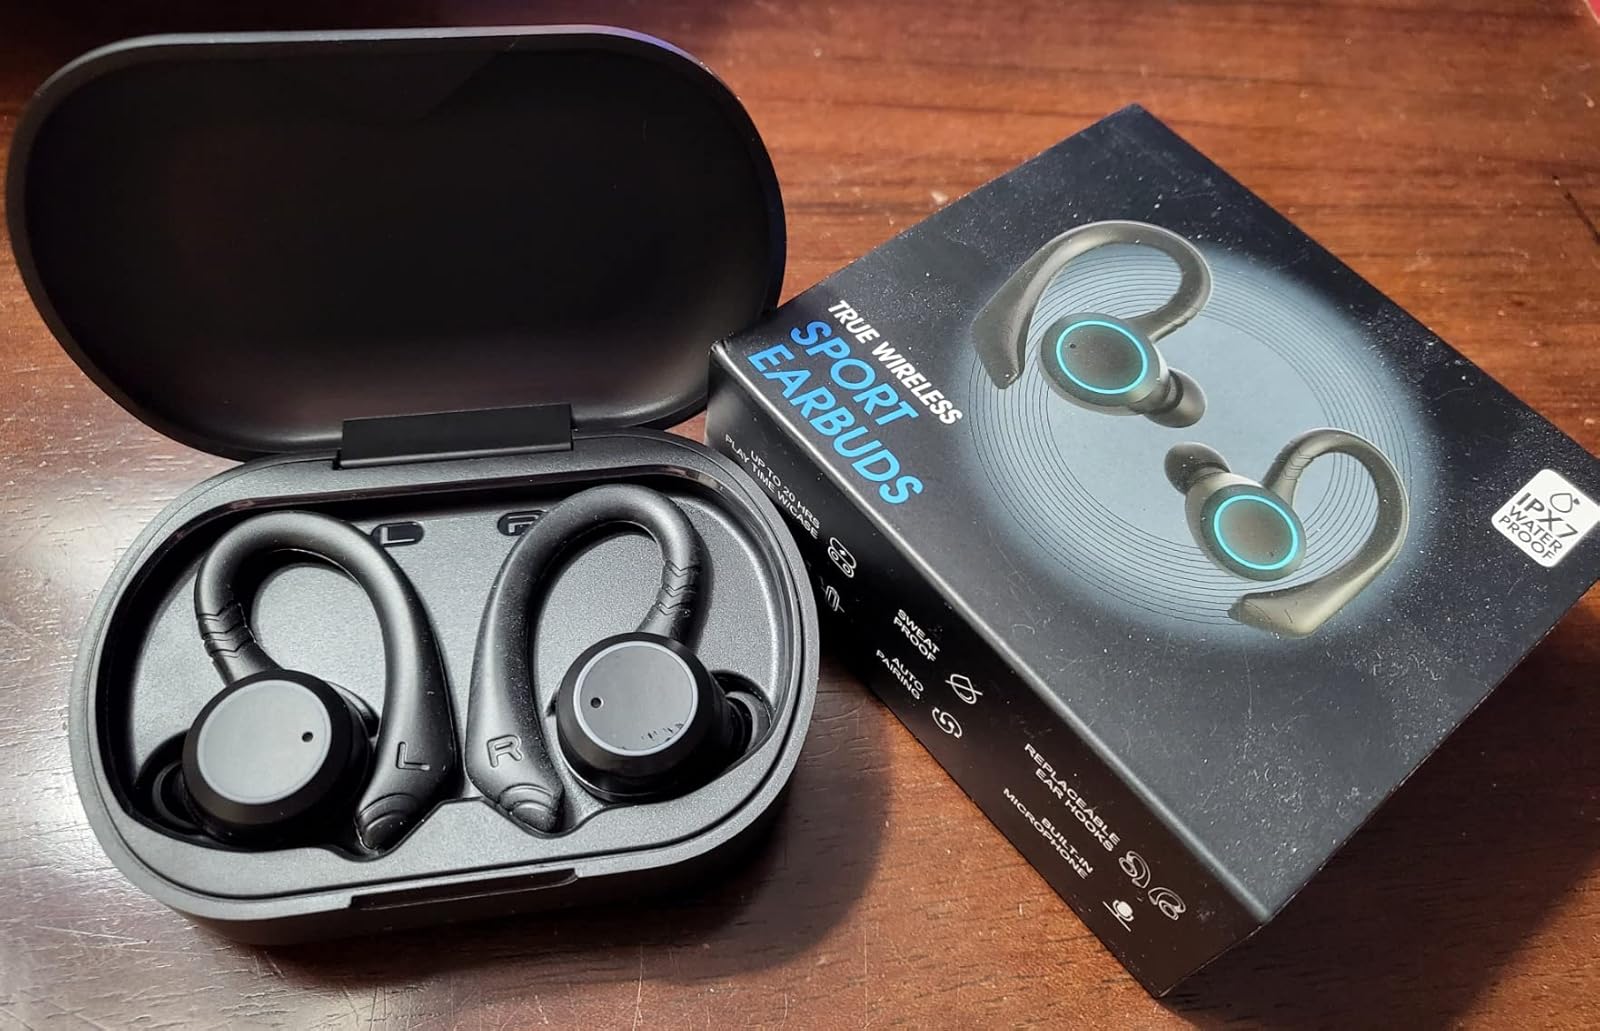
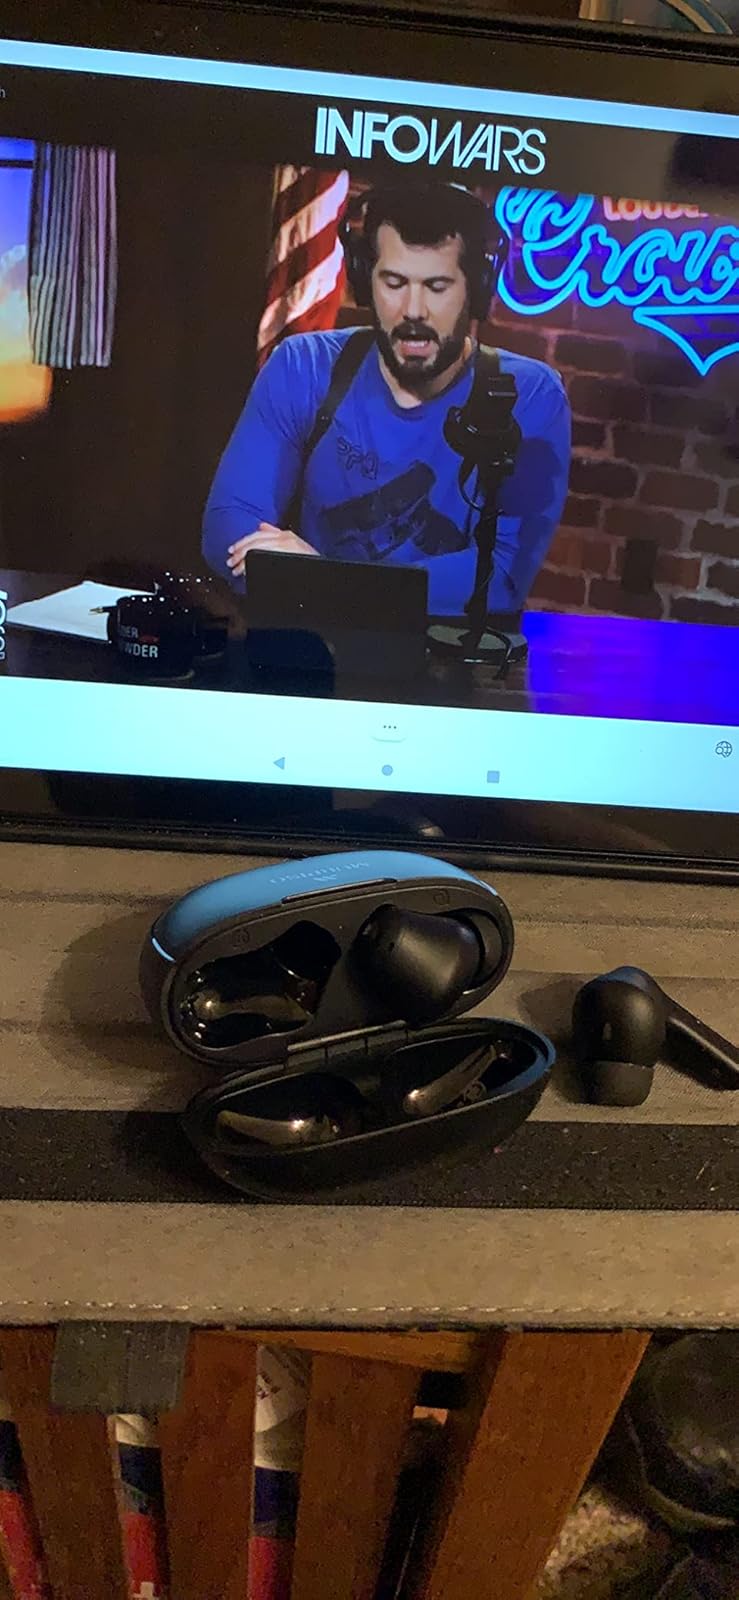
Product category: earbuds
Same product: no